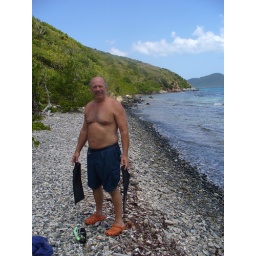
Fat Man in Orange shoes displaying his two flipper fish